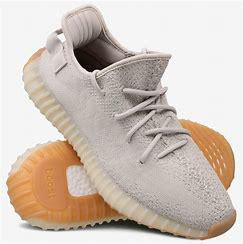
Brand: Adidas
Model: 350